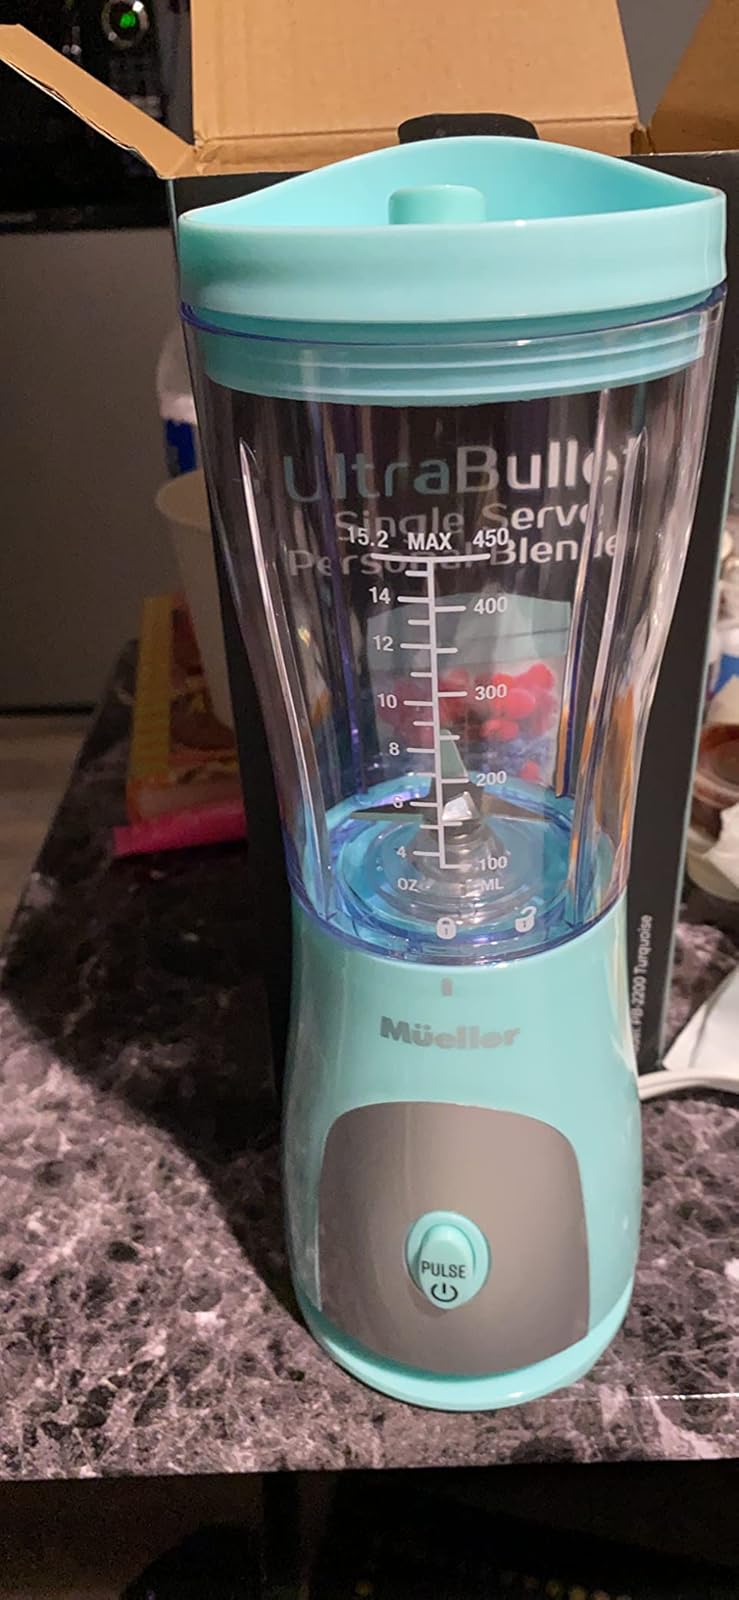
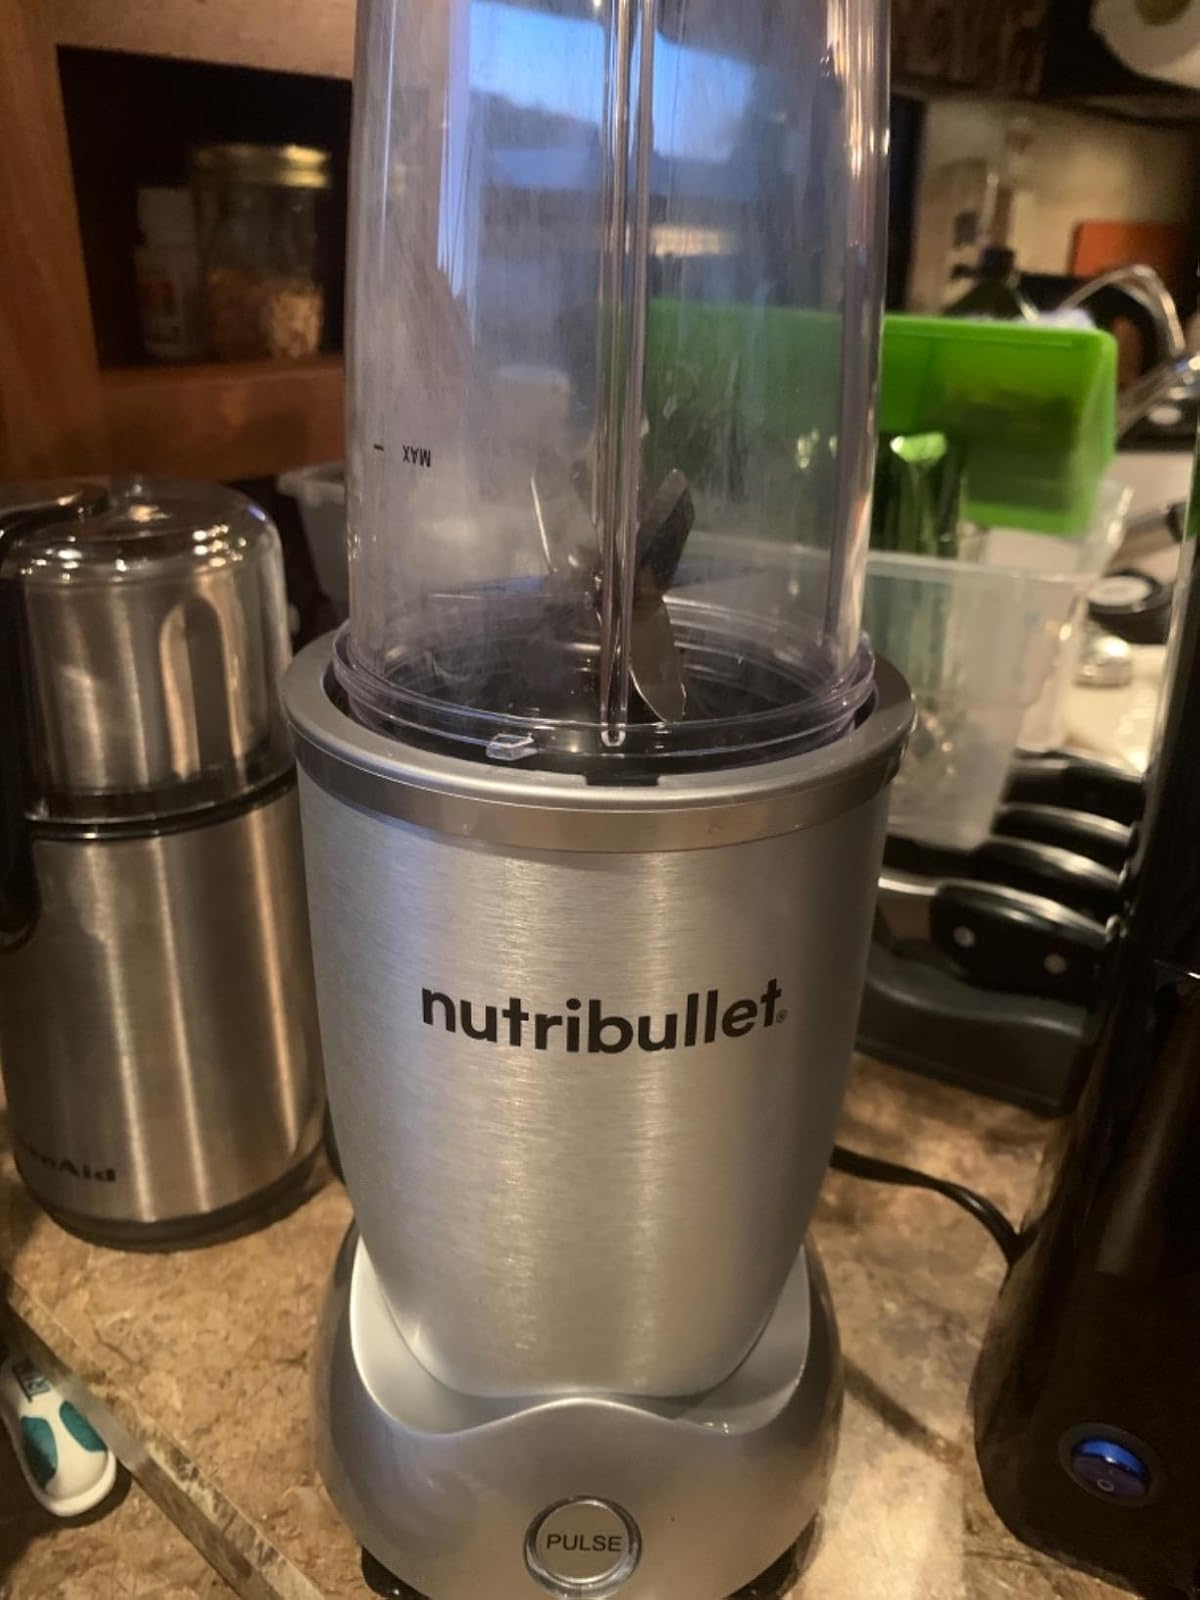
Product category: items_blender
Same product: no